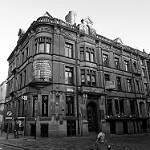
Label: B & W